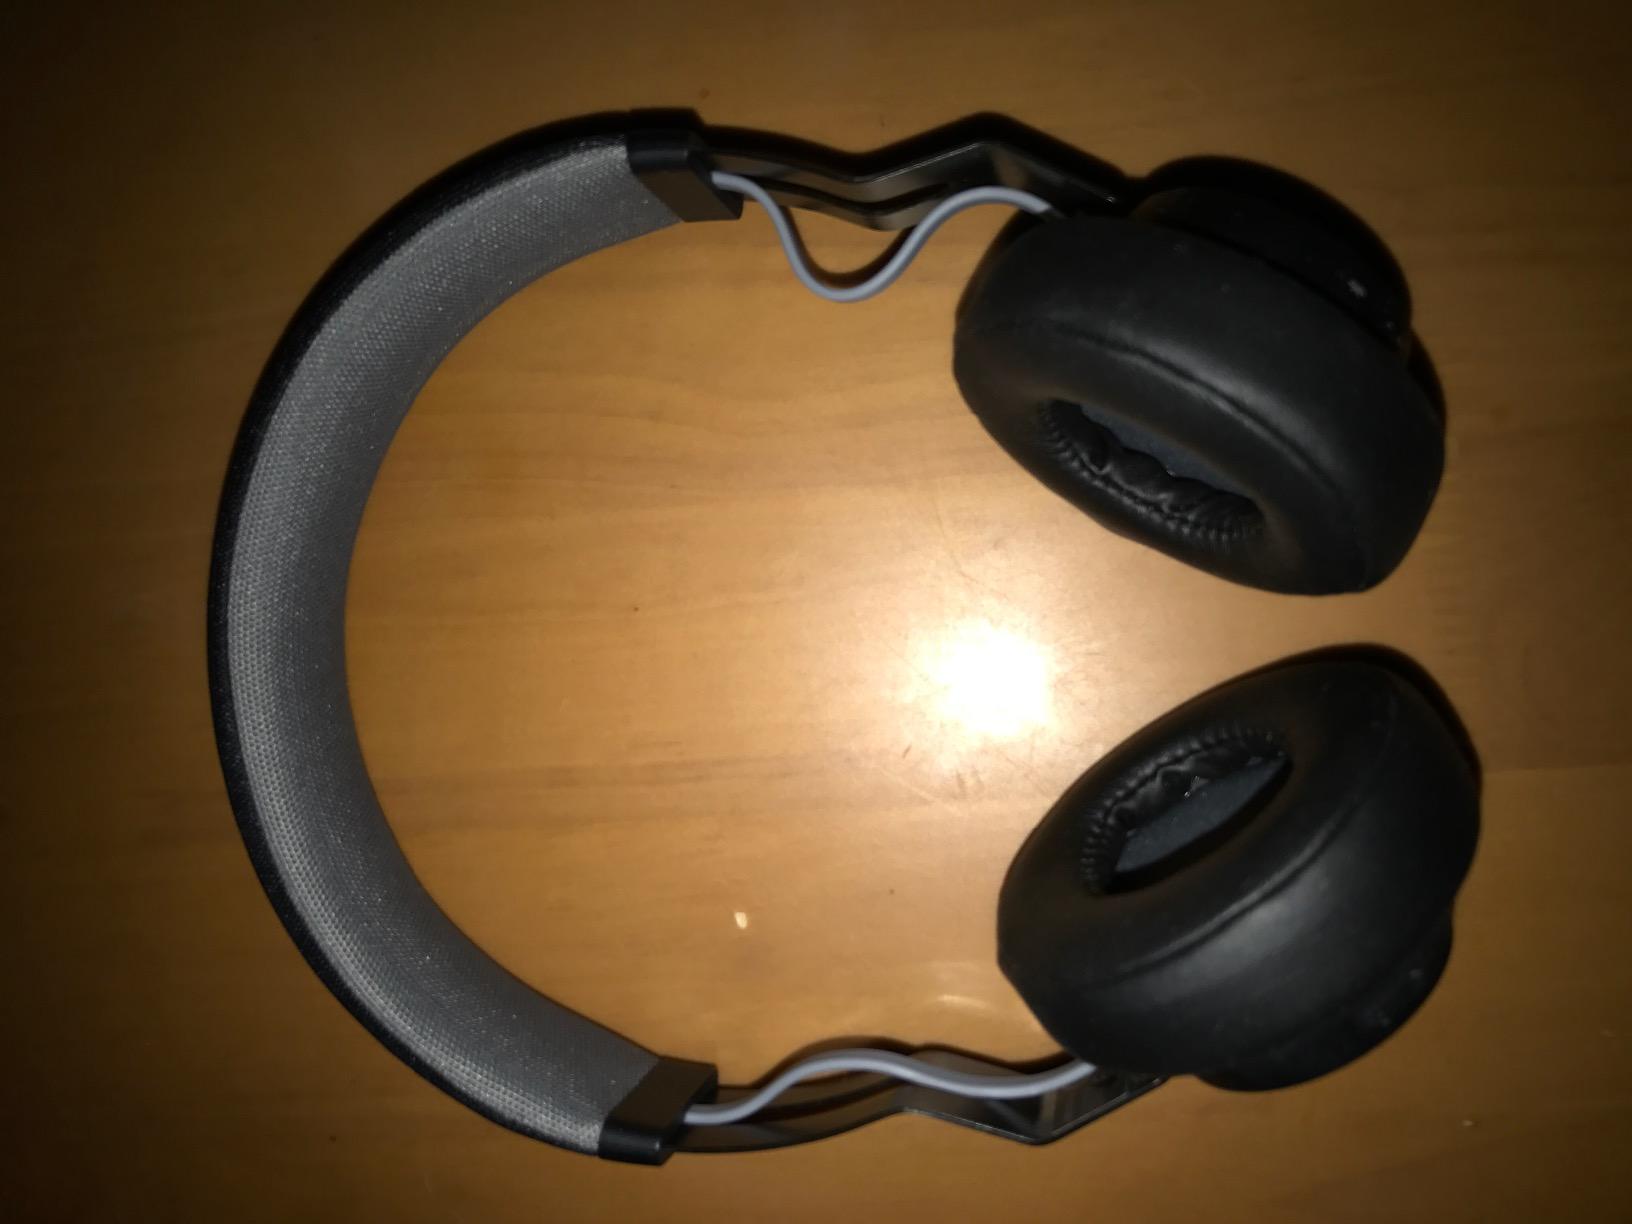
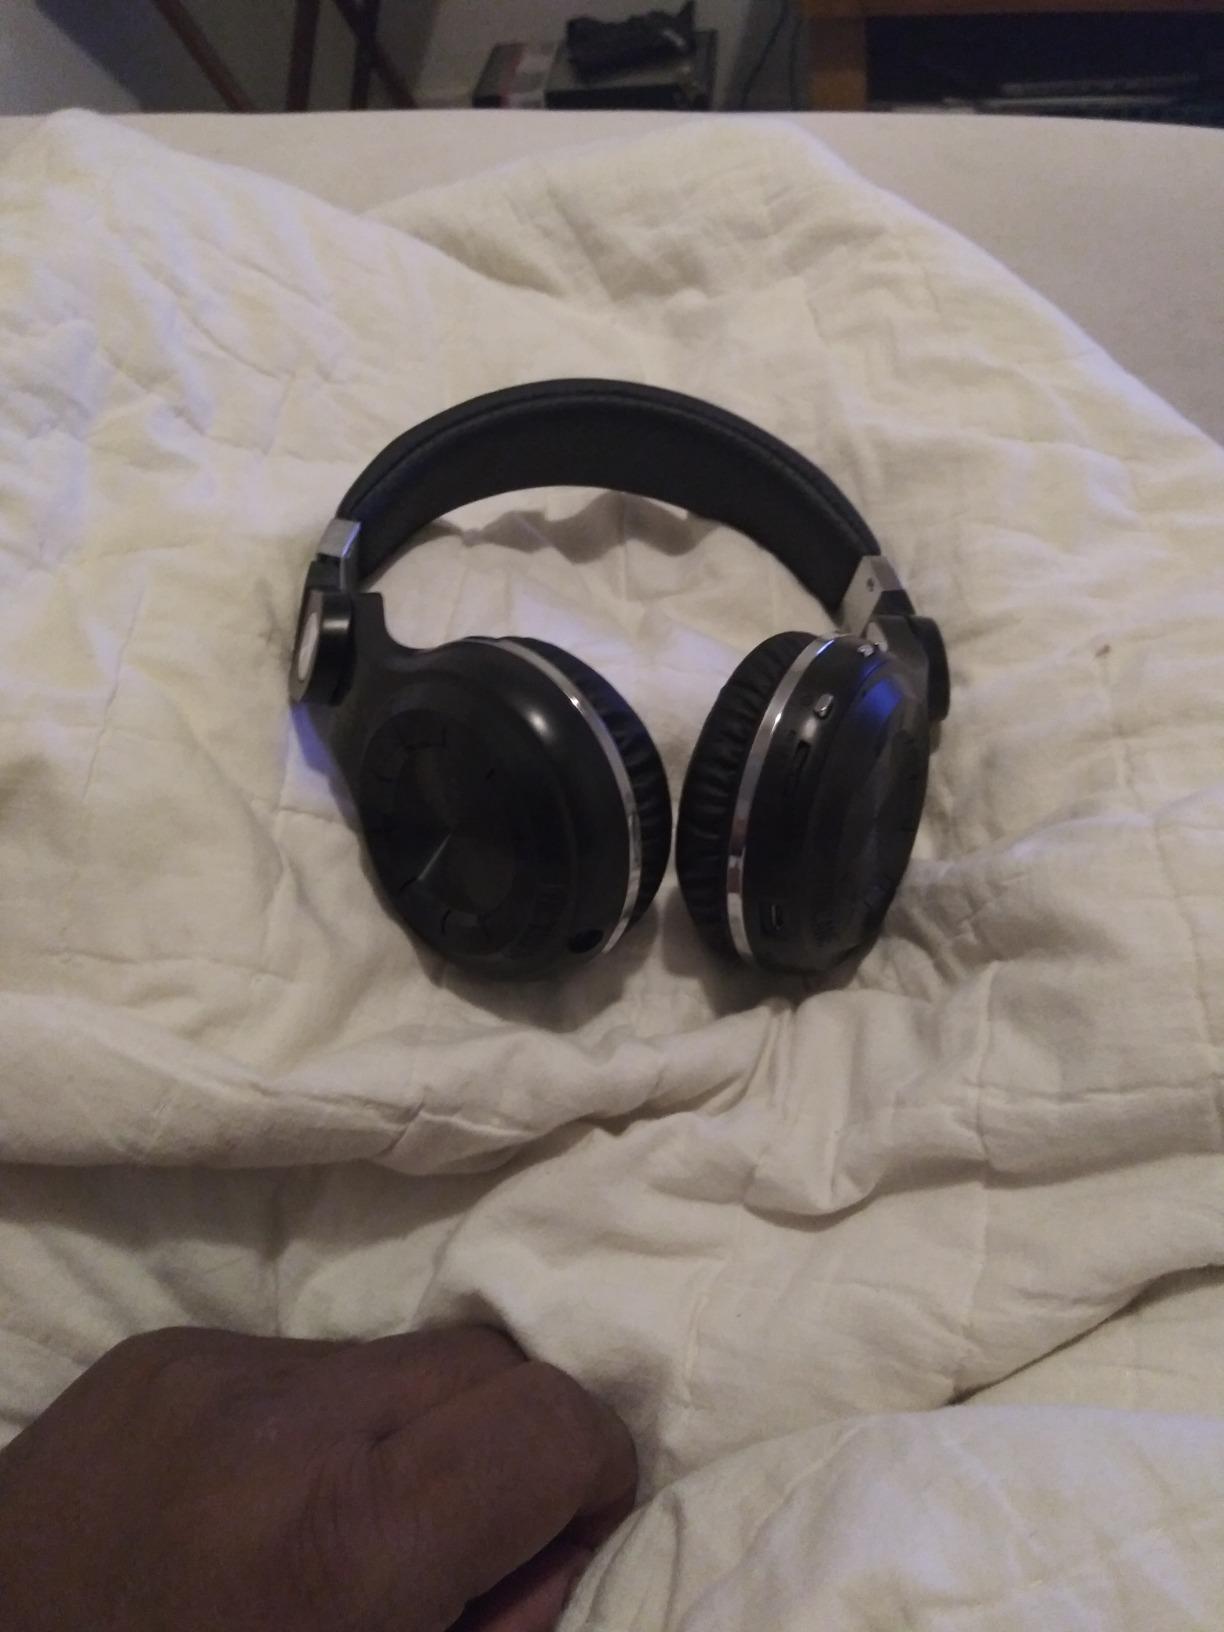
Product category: headphones
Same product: no